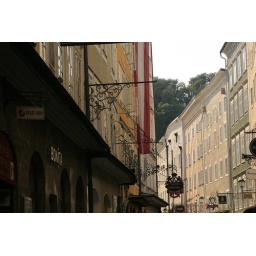
shopping street in salzburg...they all have lovely black iron signs..even Mcdonalds